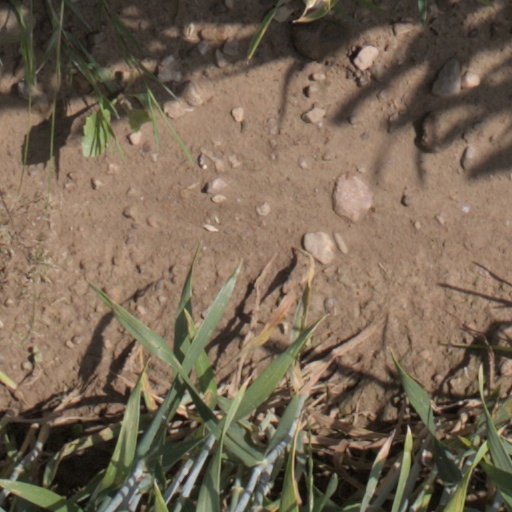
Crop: wheat